List of Eastern Michigan University buildings

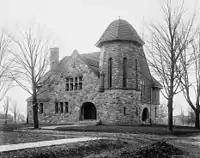
Starkweather Hall, some time between 1900 and 1909

EMU is located in Ypsilanti, a city west of Detroit and eight miles (13 km) east of Ann Arbor. The university was founded in 1849 and started as Michigan State Normal School. In 1899, it became the Michigan State Normal College when it created the first four-year curriculum for a normal college in the nation. None of the original buildings from the Michigan State Normal School have survived, as many of the buildings were wood frame and did not age well. In 1914, Pease Auditorium was built making it the campus' first auditorium. By 1939, residence halls were established allowing students to live on campus. With the addition of departments and the large educational enrollment after WWII, the school became Eastern Michigan College in 1956. The large enrollment boosted the number of buildings and residence halls on campus. Between 1900 and the 1950s, around 20 buildings were constructed on the present-day campus.